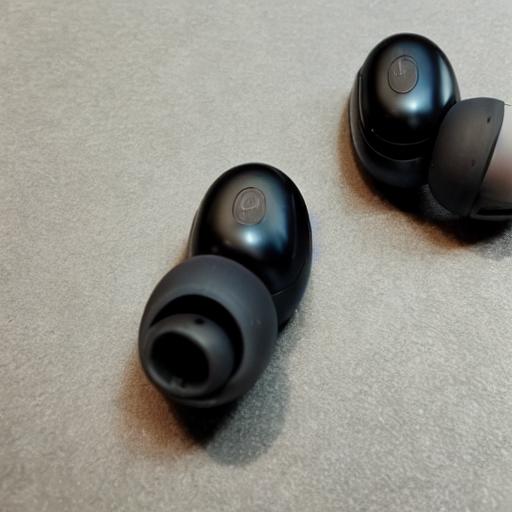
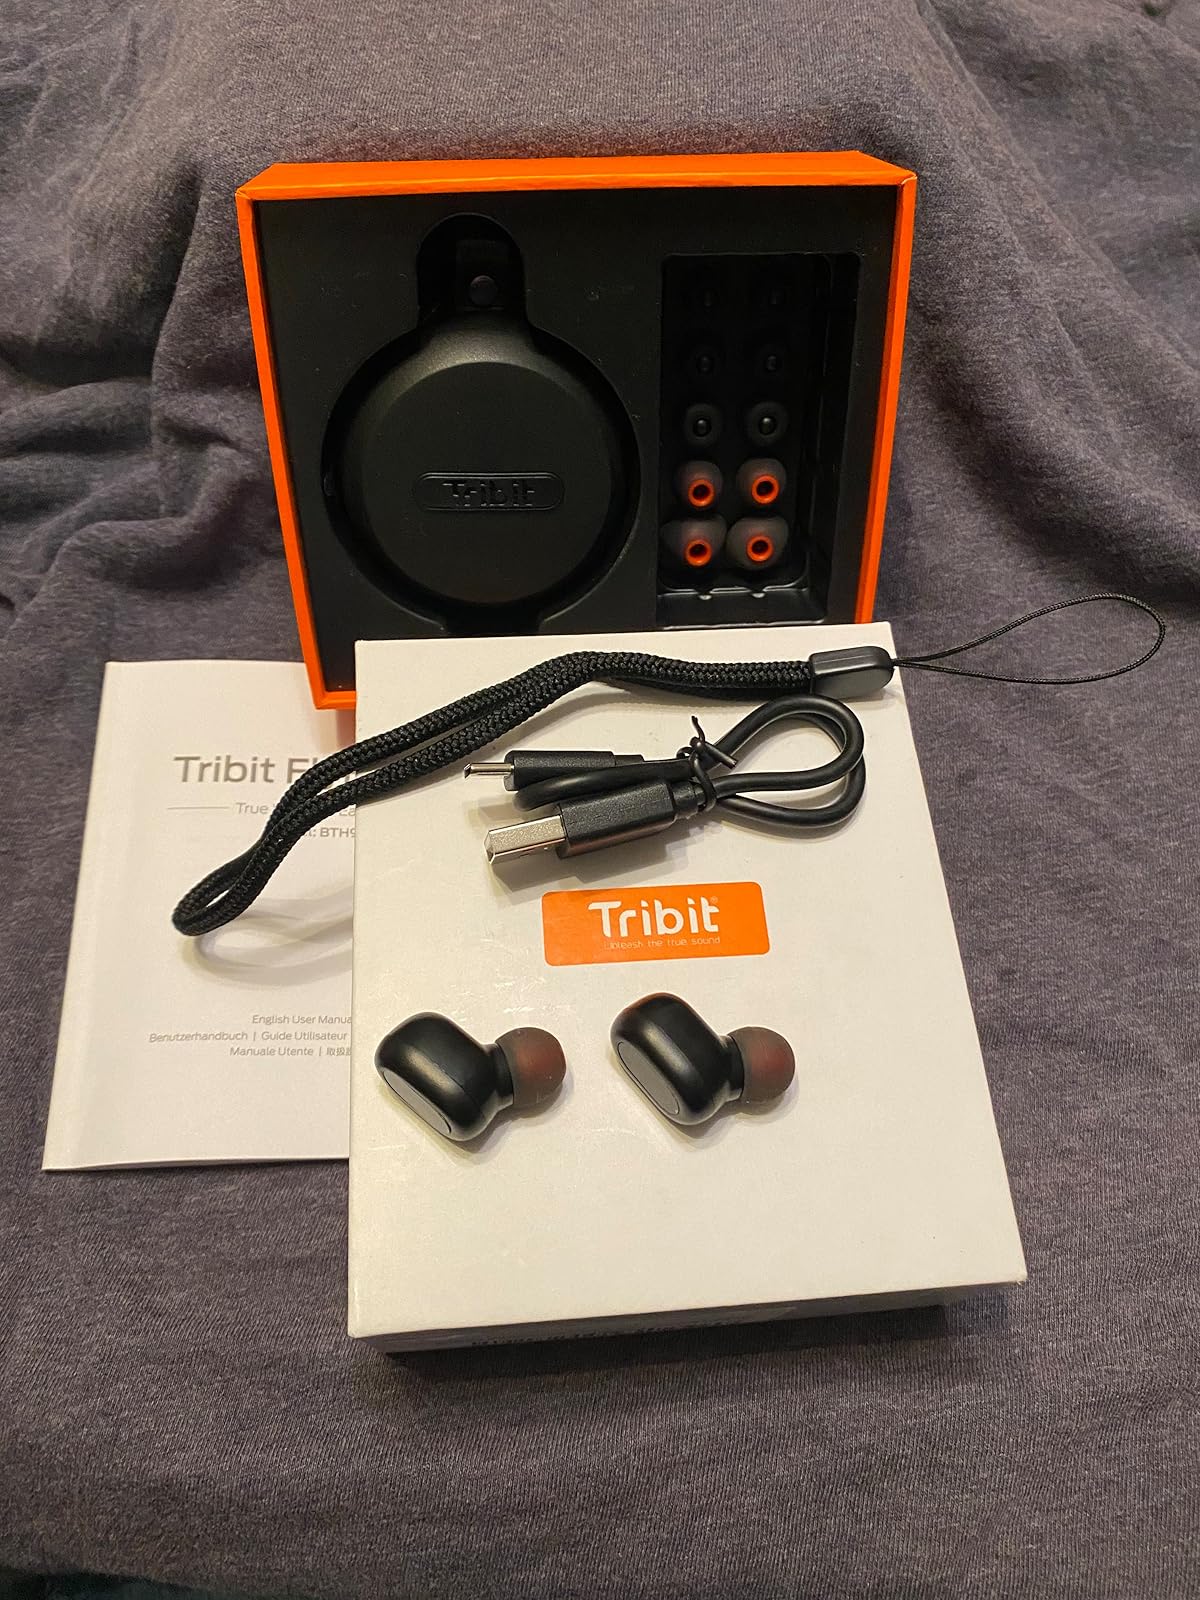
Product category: earbuds
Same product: no